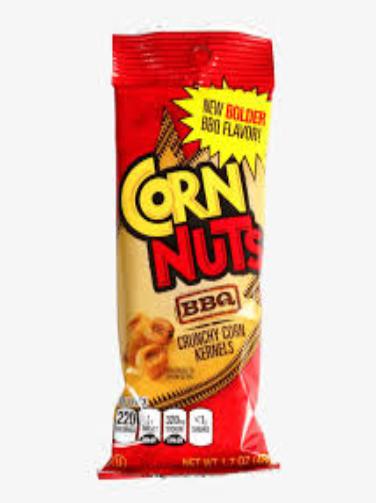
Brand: cornnuts
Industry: Food